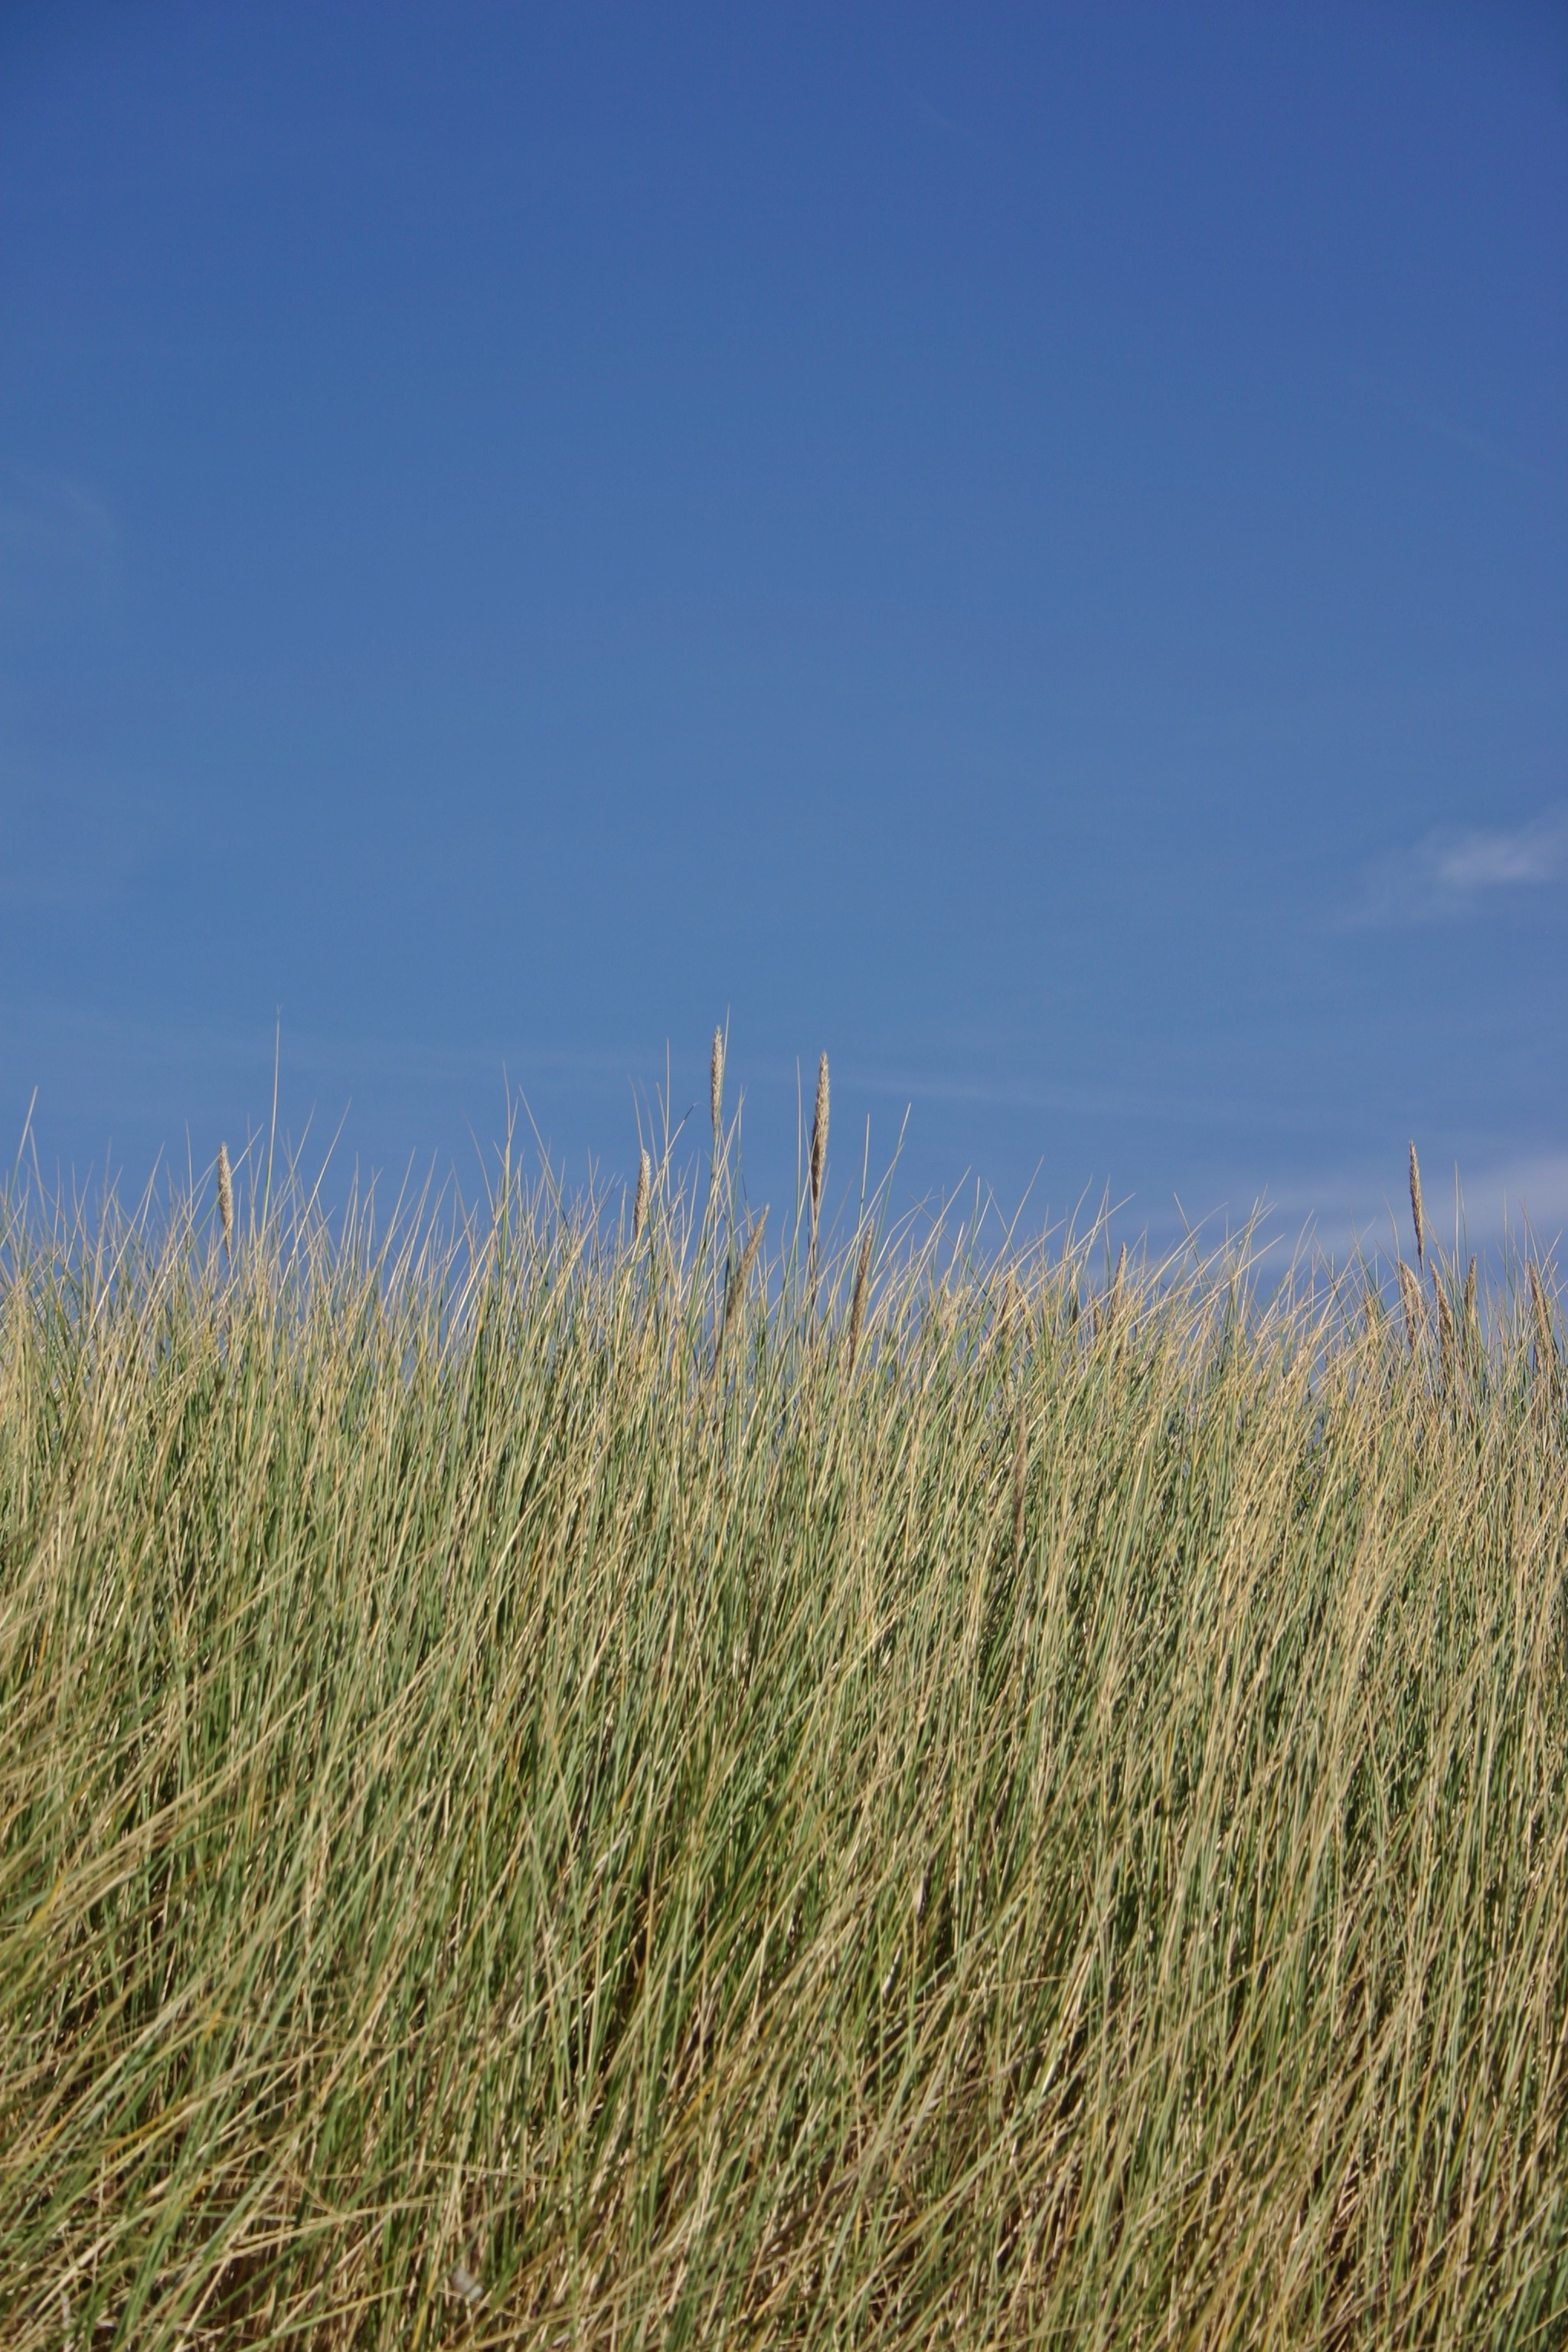
beach, landscape, sea, coast, nature, grass, sand, horizon, marsh, plant, sky, field, meadow, prairie, hill, flower, wind, summer, plain, dunes, netherlands, bank, grassland, wetland, habitat, north sea, ecosystem, grasses, steppe, sea grass, dune grass, natural environment, grass family, phragmites, ecoregion